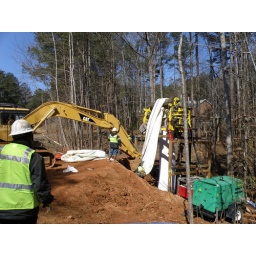
The weight of the water feeds the resin tube 88 feet under the road